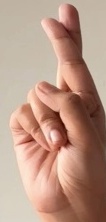
ASL sign: R